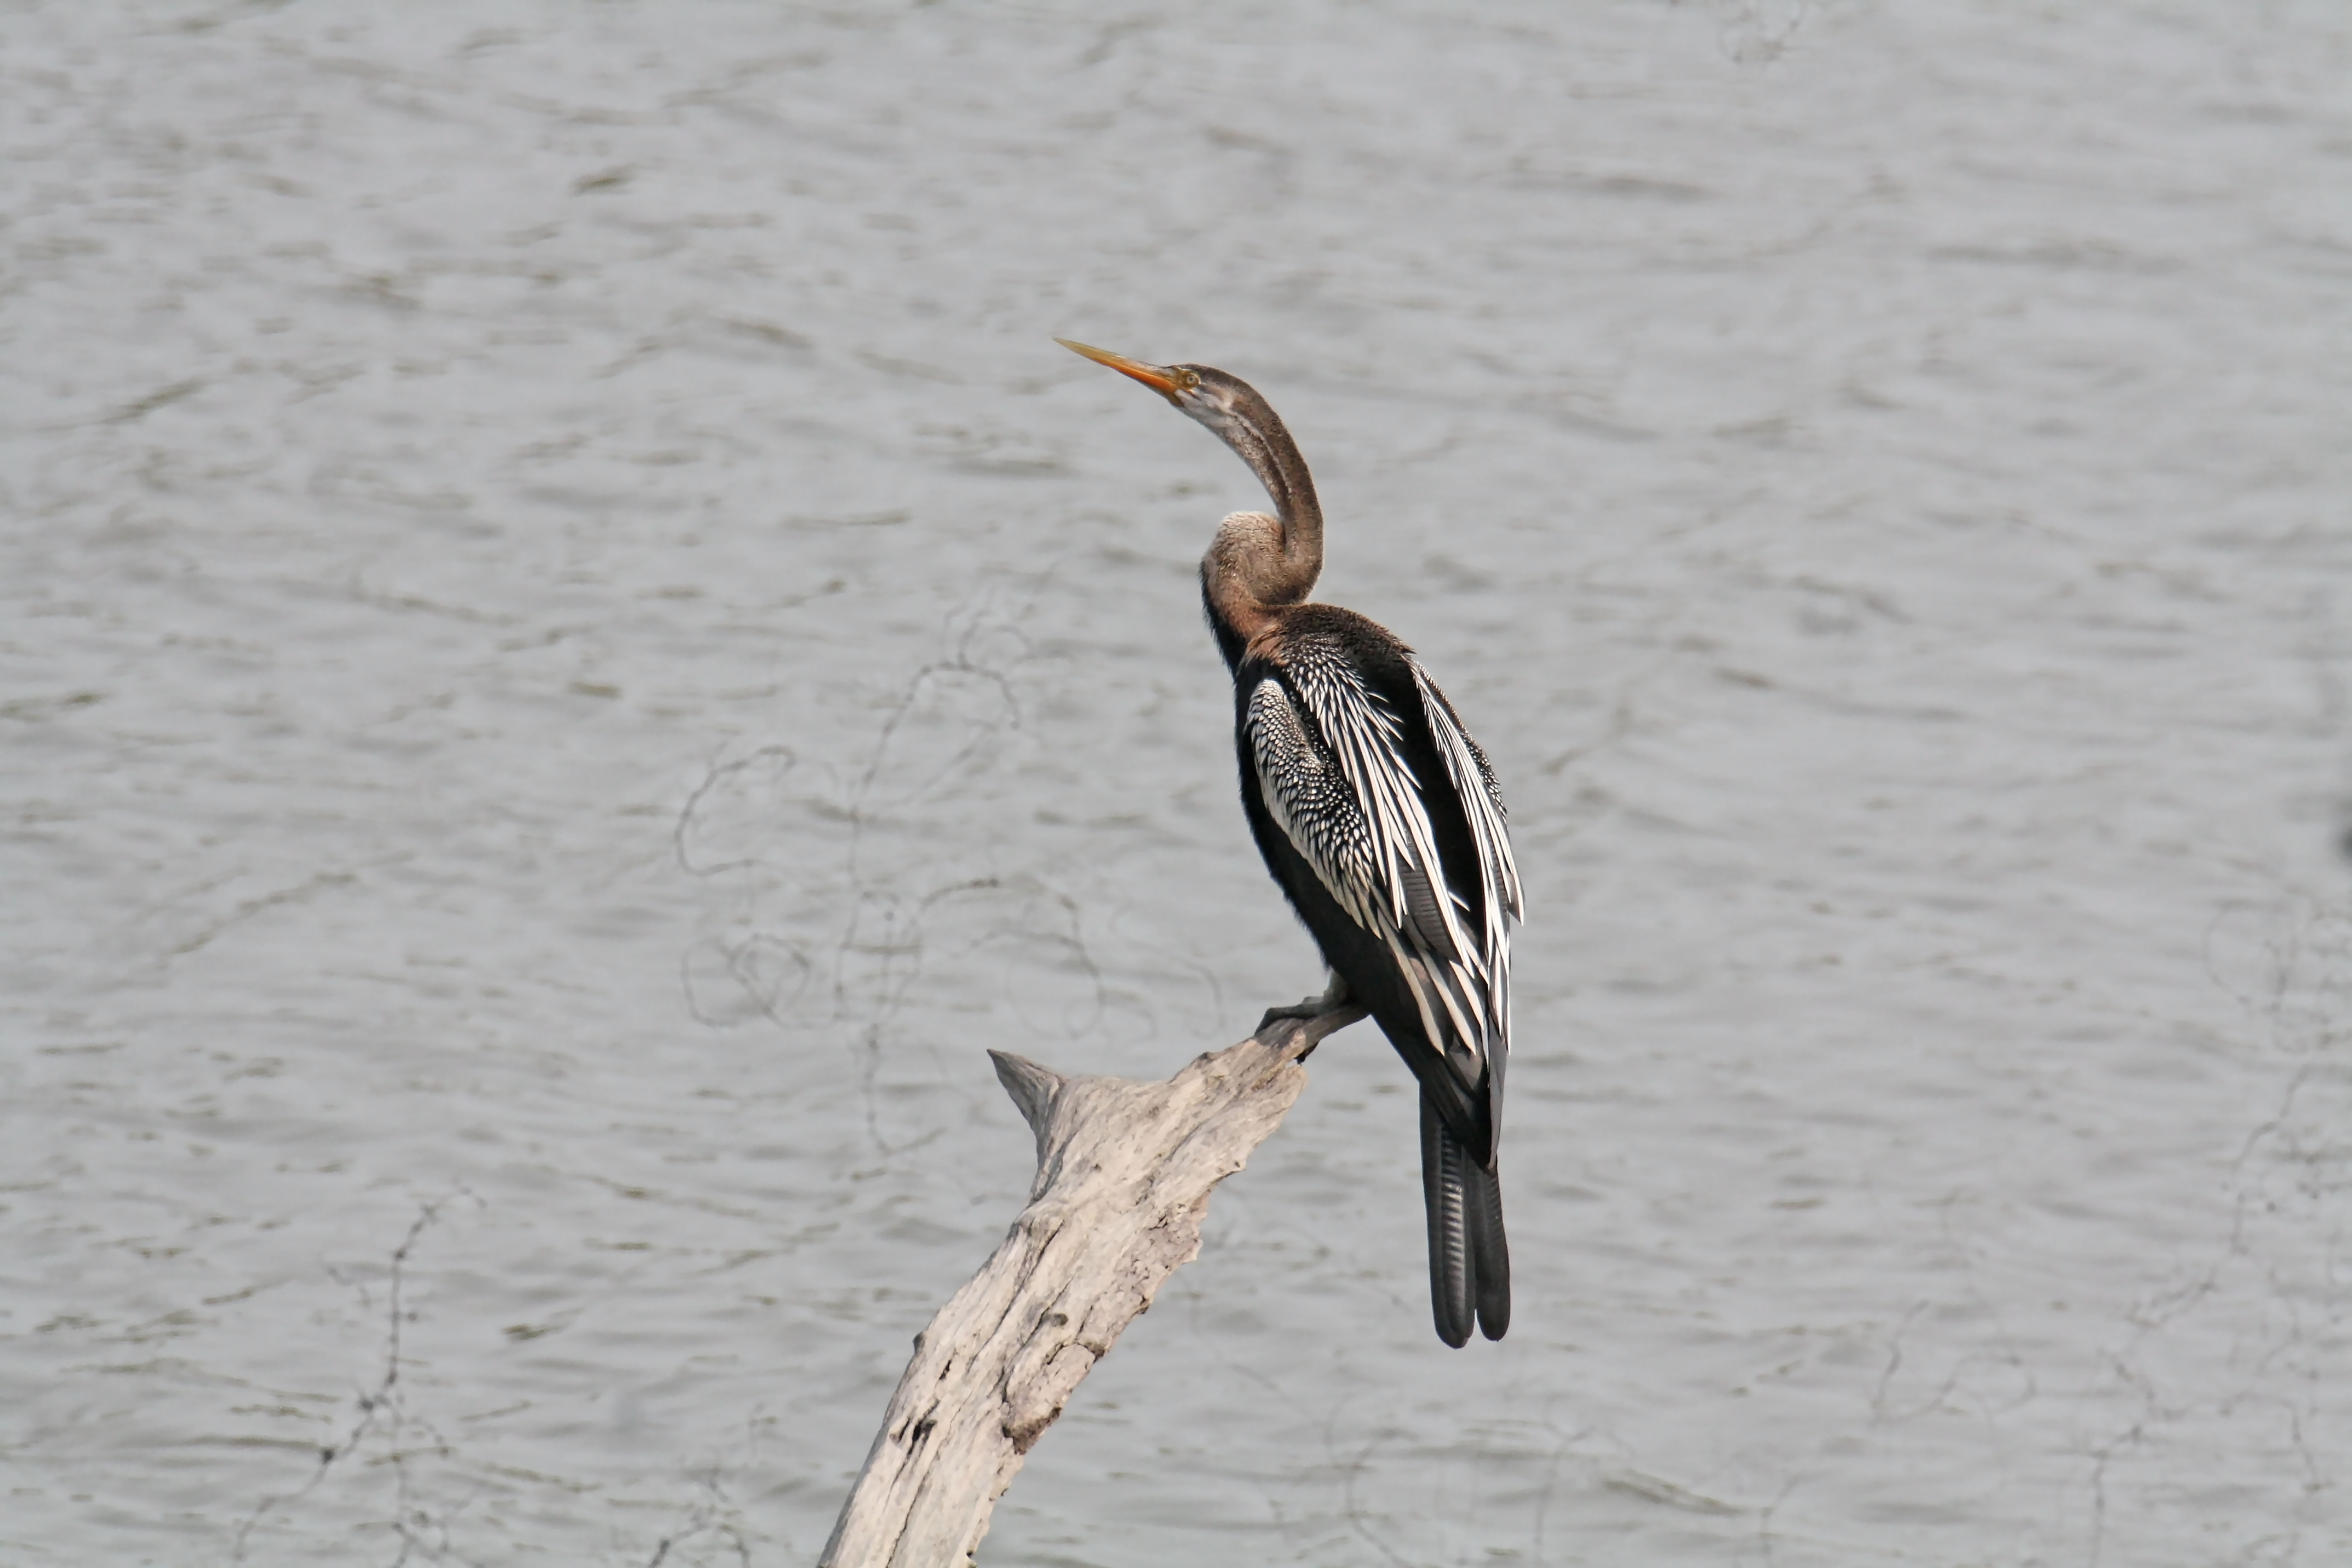
bird, eyes, tail, bill, color, water, plant, beak, feather, cormorant, wing, pelecaniformes, seabird, ciconiiformes, heron, lake, terrestrial animal, wood, twig, water bird, event, crane like bird, fluid, wildlife, shorebird, charadriiformes, piciformes